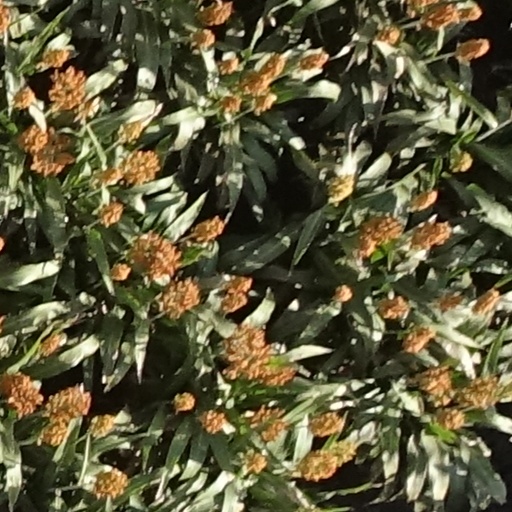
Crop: sorghum